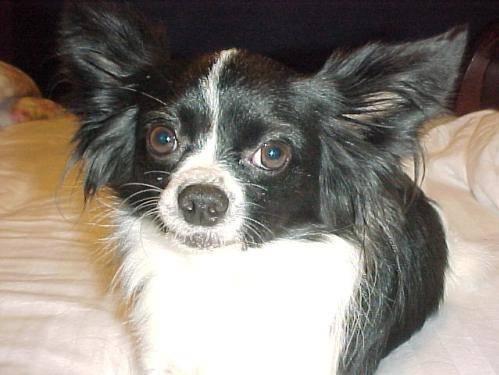
dog